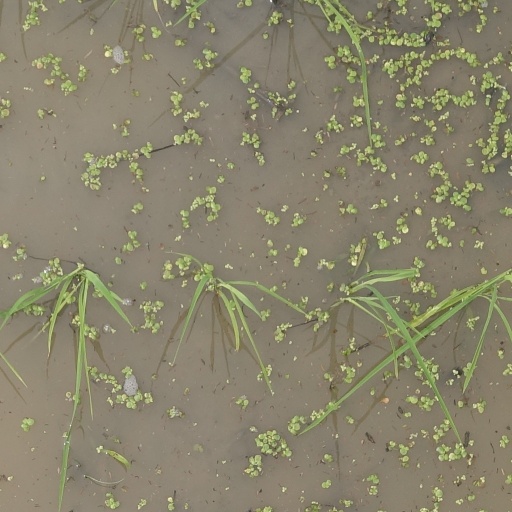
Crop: rice